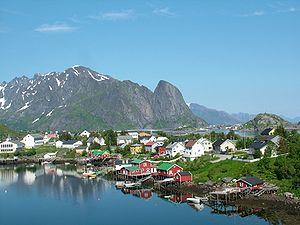
Moskenes est une commune du comté de Nordland en Norvège. Moskenes fait partie des îles Lofoten, et occupe une partie de l'ile de Moskenes).